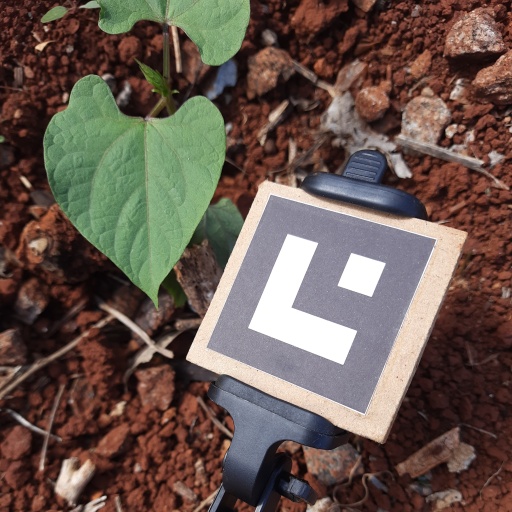
Observations: flat surface, no eating holes, under sunlight